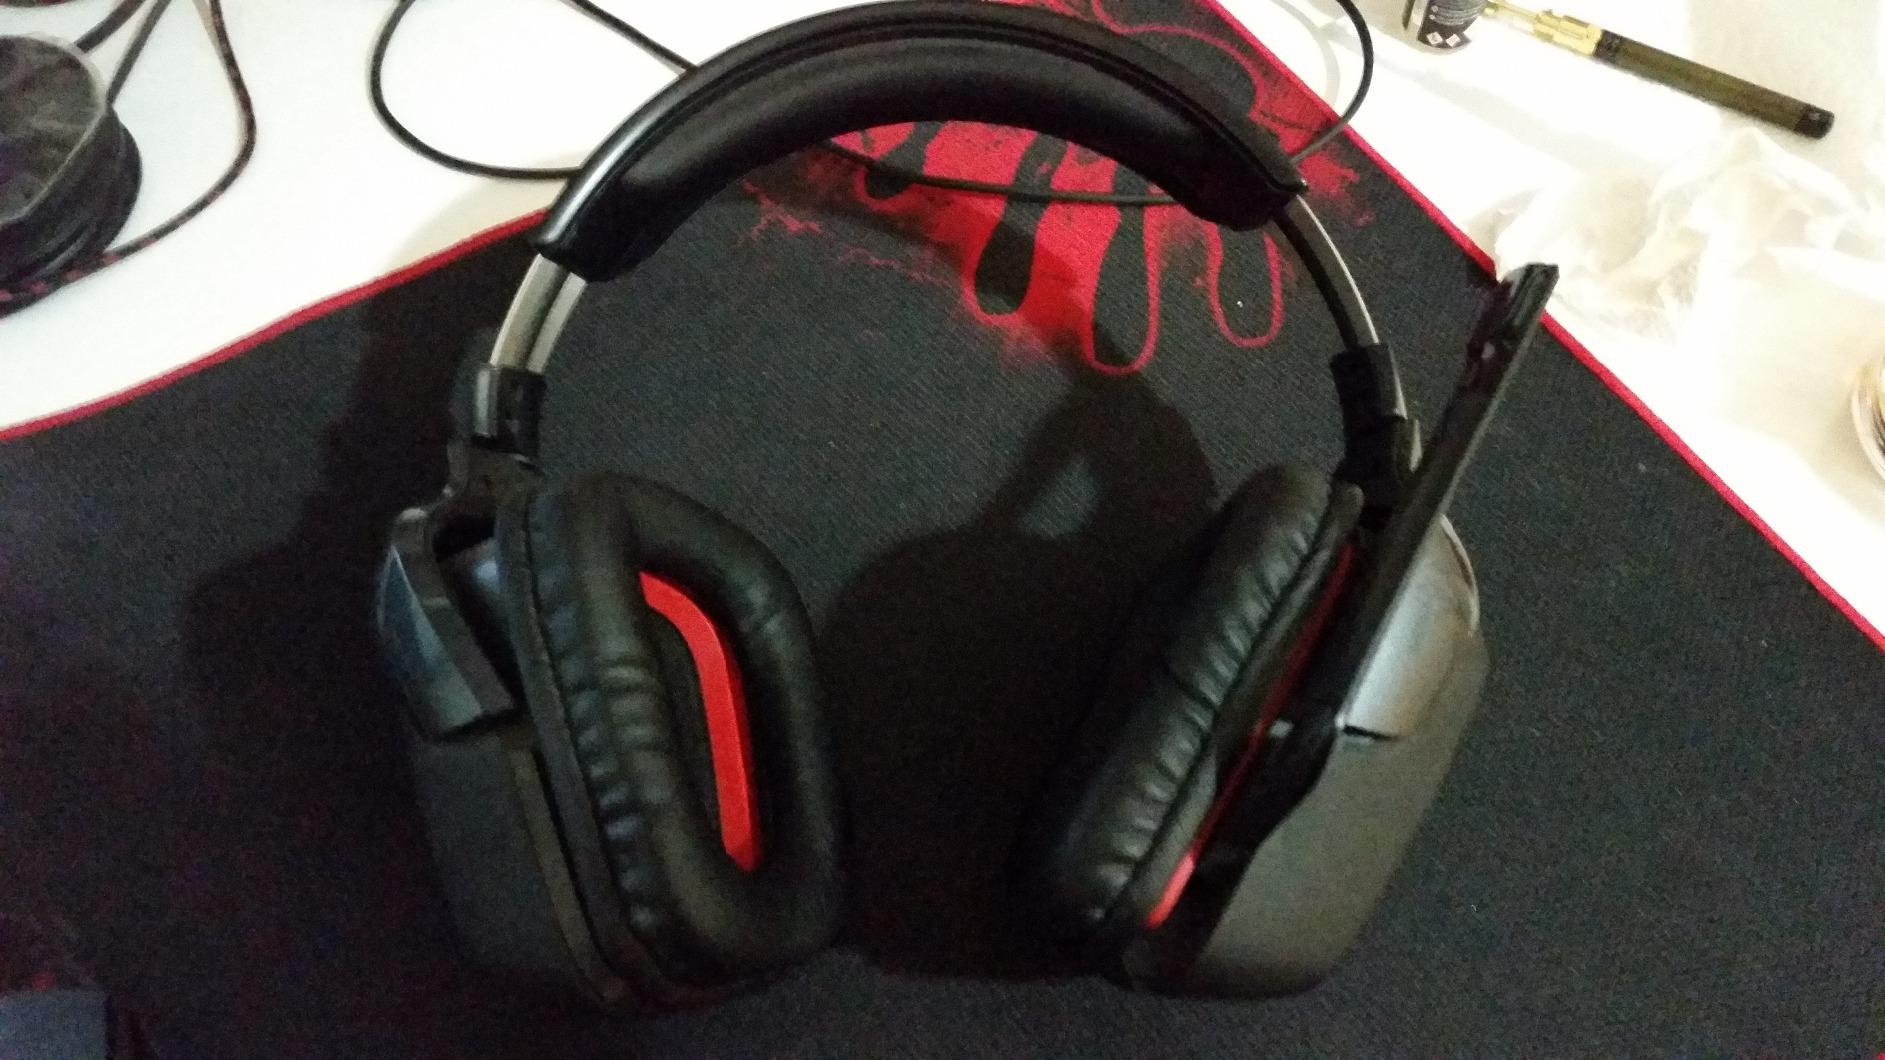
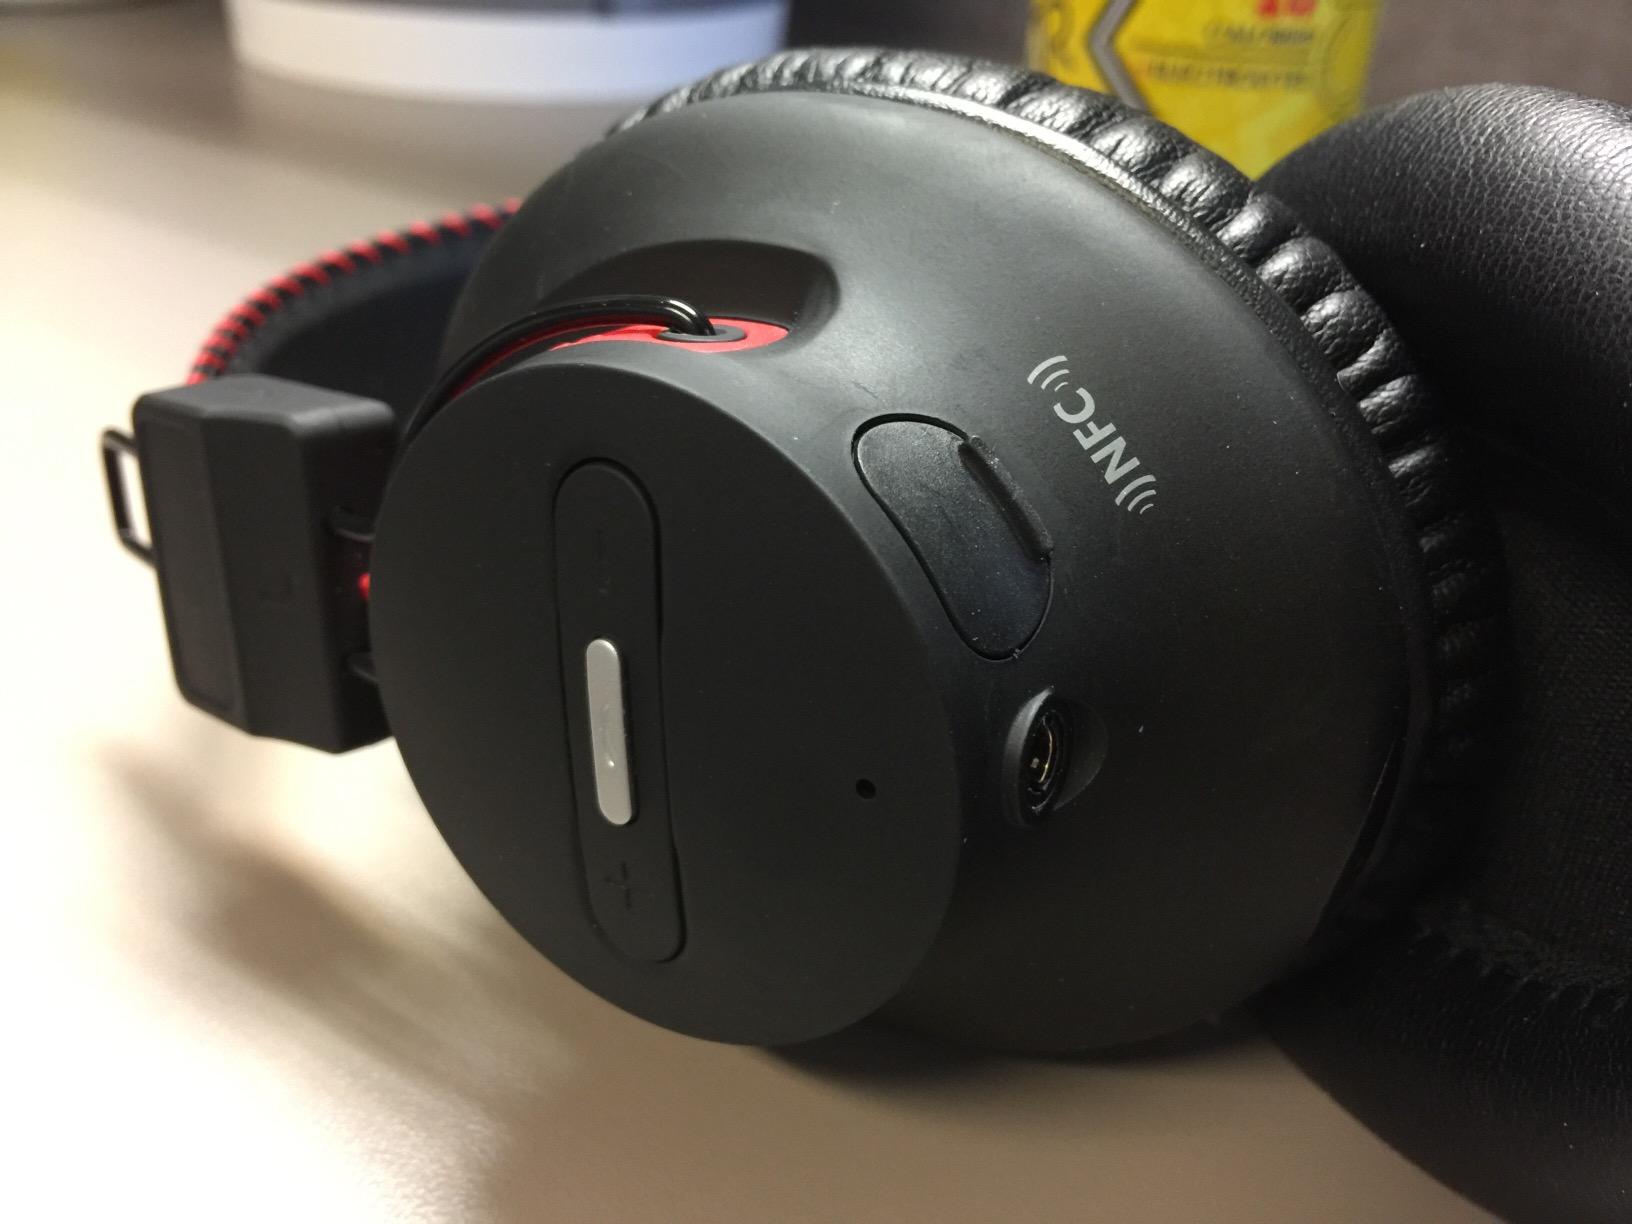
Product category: headphones
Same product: no